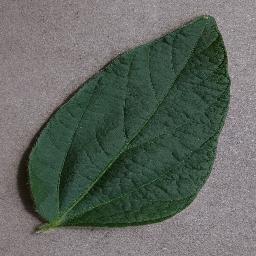
Label: Soybean___healthy